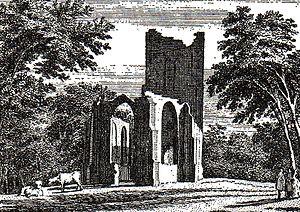
Bakendorp est un hameau dans la commune néerlandaise de Borsele, en Zélande. Le hameau est situé sur l'île de Zuid-Beveland.